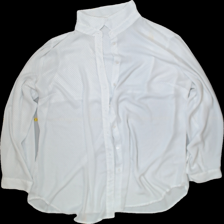
View: front
Type: Blouse
Category: Ladies
Brand: Not Applicable
Colors: White, Black
Material: 100% polyester
Pattern: Dots
Cut: Collar
Size: 46
Season: Summer
Trend: No trend
Stains: Yes
Price range: <50
Recommended usage: Recycle